Wari (dance)

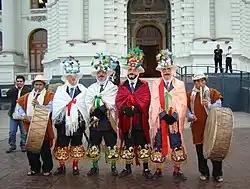
Dancers of the Wari dance and two musicians with their tinyas and pinkuyllus

Wari (hispanicized spelling "Huari") is a traditional dance of the Ancash Region in Peru. The dancers are accompanied by musicians who play the tinya and the small pinkuyllu.